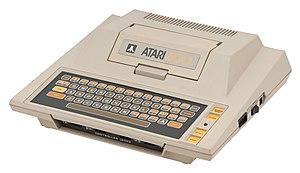
Atari Inc. était une entreprise fondée en 1972 par Nolan Bushnell et Ted Dabney, qui exerçait son activité dans le domaine du jeu vidéo d'arcade, du jeu vidéo sur console et dans le secteur de l'informatique domestique. Atari Inc. est considéré comme les fondateurs de l'industrie vidéoludique en arcade et sur console. L'entreprise est rachetée par Warner Communications en 1976. Atari Inc. disparait en 1984, en conséquence directe du krach du jeu vidéo de 1983 : Warner Communications revend en 1984 la branche informatique et console de jeu à Jack Tramiel qui créé Atari Corporation, et en juillet de la même année, Warner Communications conserve le secteur arcade et créé Atari Games.
Atari est une entreprise française de jeu vidéo, dont le siège est situé à Paris, en France.